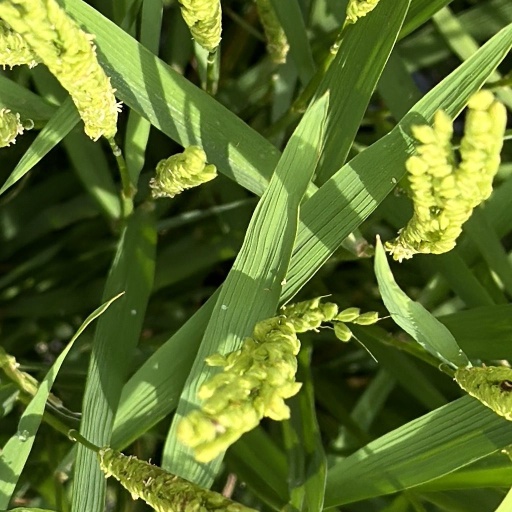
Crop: rice